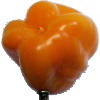
Label: yellow_pepper